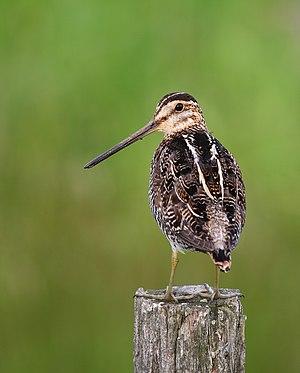
Bécassine de Wilson, Refuge d'oiseaux de Nicolet, Québec, Canada
Le Parc naturel de la plaine inondable de la Svēte est un parc naturel en Lettonie situé en Sémigalie dans la municipalité de Jelgava. Le site s'étend sur une superficie de 9,31 km², à la confluence de la rivière Svēte et du fleuve Lielupe. Cette plaine alluviale fait l'objet d'une protection depuis 2004 et est inondée au printemps.